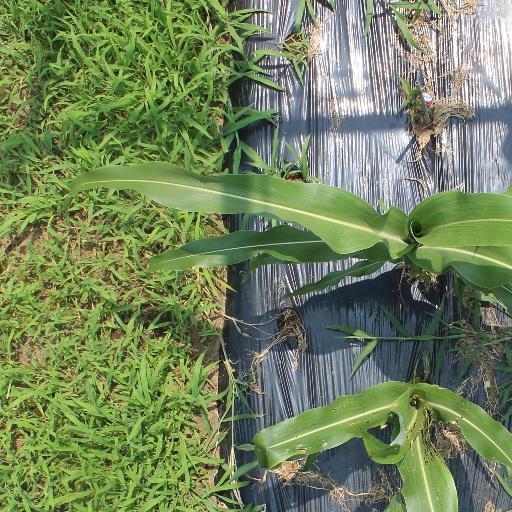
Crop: sorghum